Walter Cowen Short

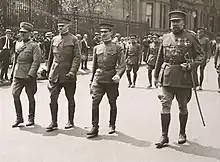
Short (second from right) with representatives of the Belgian military, June 1918)

At the start of the Spanish–American War in 1898, Short was assigned command of the 6th Cavalry's Troop A. While the regiment was in Tampa, Florida awaiting transportation to Cuba, Short was appointed an assistant adjutant general of United States Volunteers with the temporary rank of major. His nomination was confirmed by the United States Senate, but Short declined in order to serve at the front with his regiment.